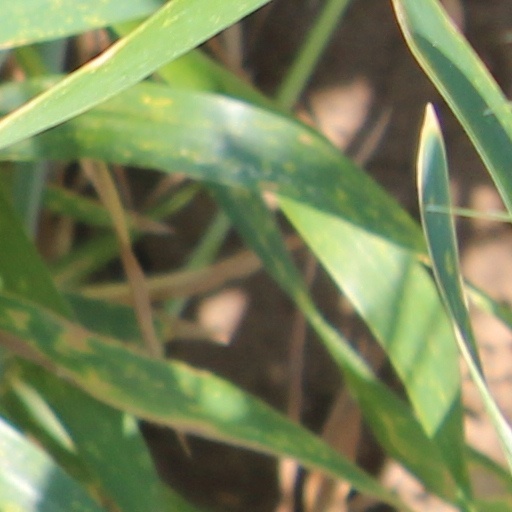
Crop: wheat